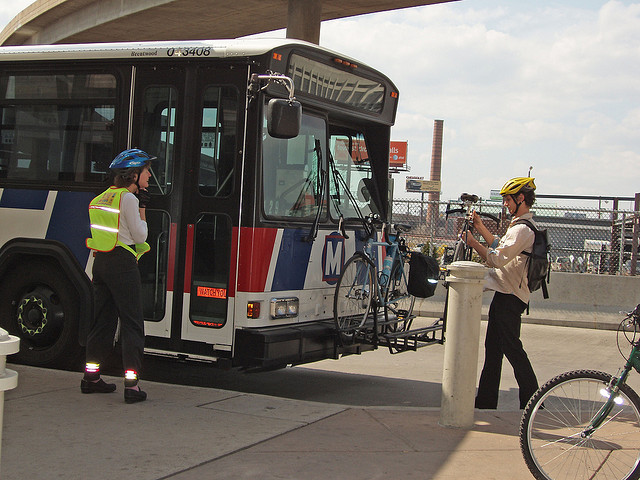
A person standing in front of a parked bus with a bicycle on it.

A couple wearing bike helmets prepares to stow the bikes and ride a bus.

A city bus waits for a rider to attach their bike.

A bus has bicycles mounted on the front.

A woman is putting her bike on the bus.